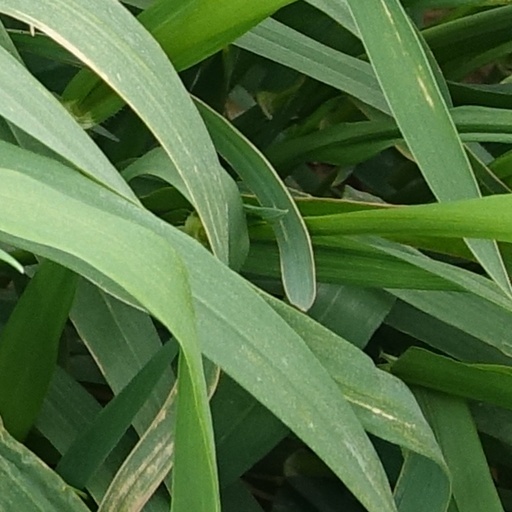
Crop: wheat